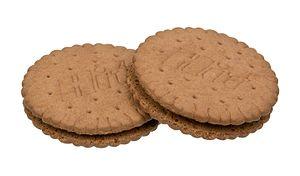
Un biscuit fourré, également appelé biscuit sandwich, est un type de petit gâteau constitué de deux tranches de biscuits entre lesquels se trouve une garniture.